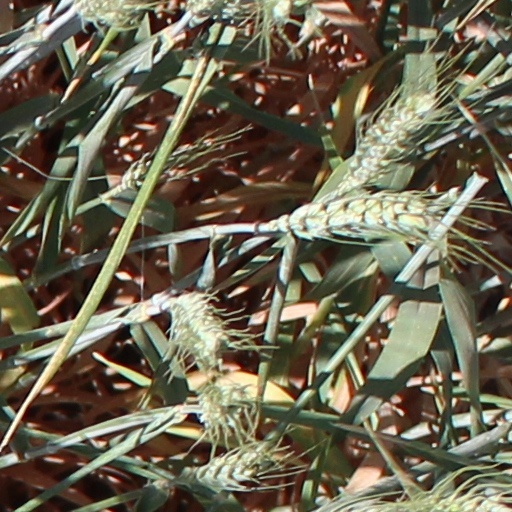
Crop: wheat